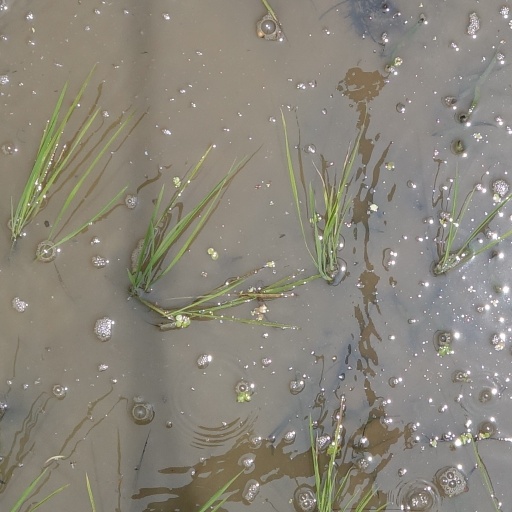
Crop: rice